Nissan Sylphy

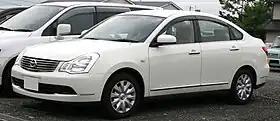
Nissan Bluebird Sylphy (G11)

The is a compact car produced by the Japanese car maker Nissan since 2000 as the successor to the Nissan Pulsar. The Sylphy has also been marketed in export markets under several other nameplates, including Pulsar, Almera, Sunny and Sentra. For the third-generation model (B17) introduced in 2012, the Sylphy model was merged with the B17 Sentra, meaning it is no longer a standalone model.